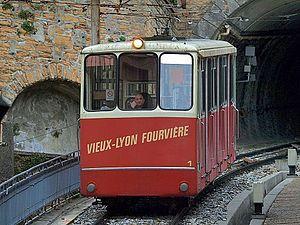
Cet article présente une bibliographie thématique sur l'histoire de Lyon. Ce classement permet de retrouver tous les ouvrages traitant d'un même domaine, quelle que soit la période historique considérée. Une bibliographie chronologique, rassemblant tous les ouvrages et articles sur une période donnée, est également disponible.